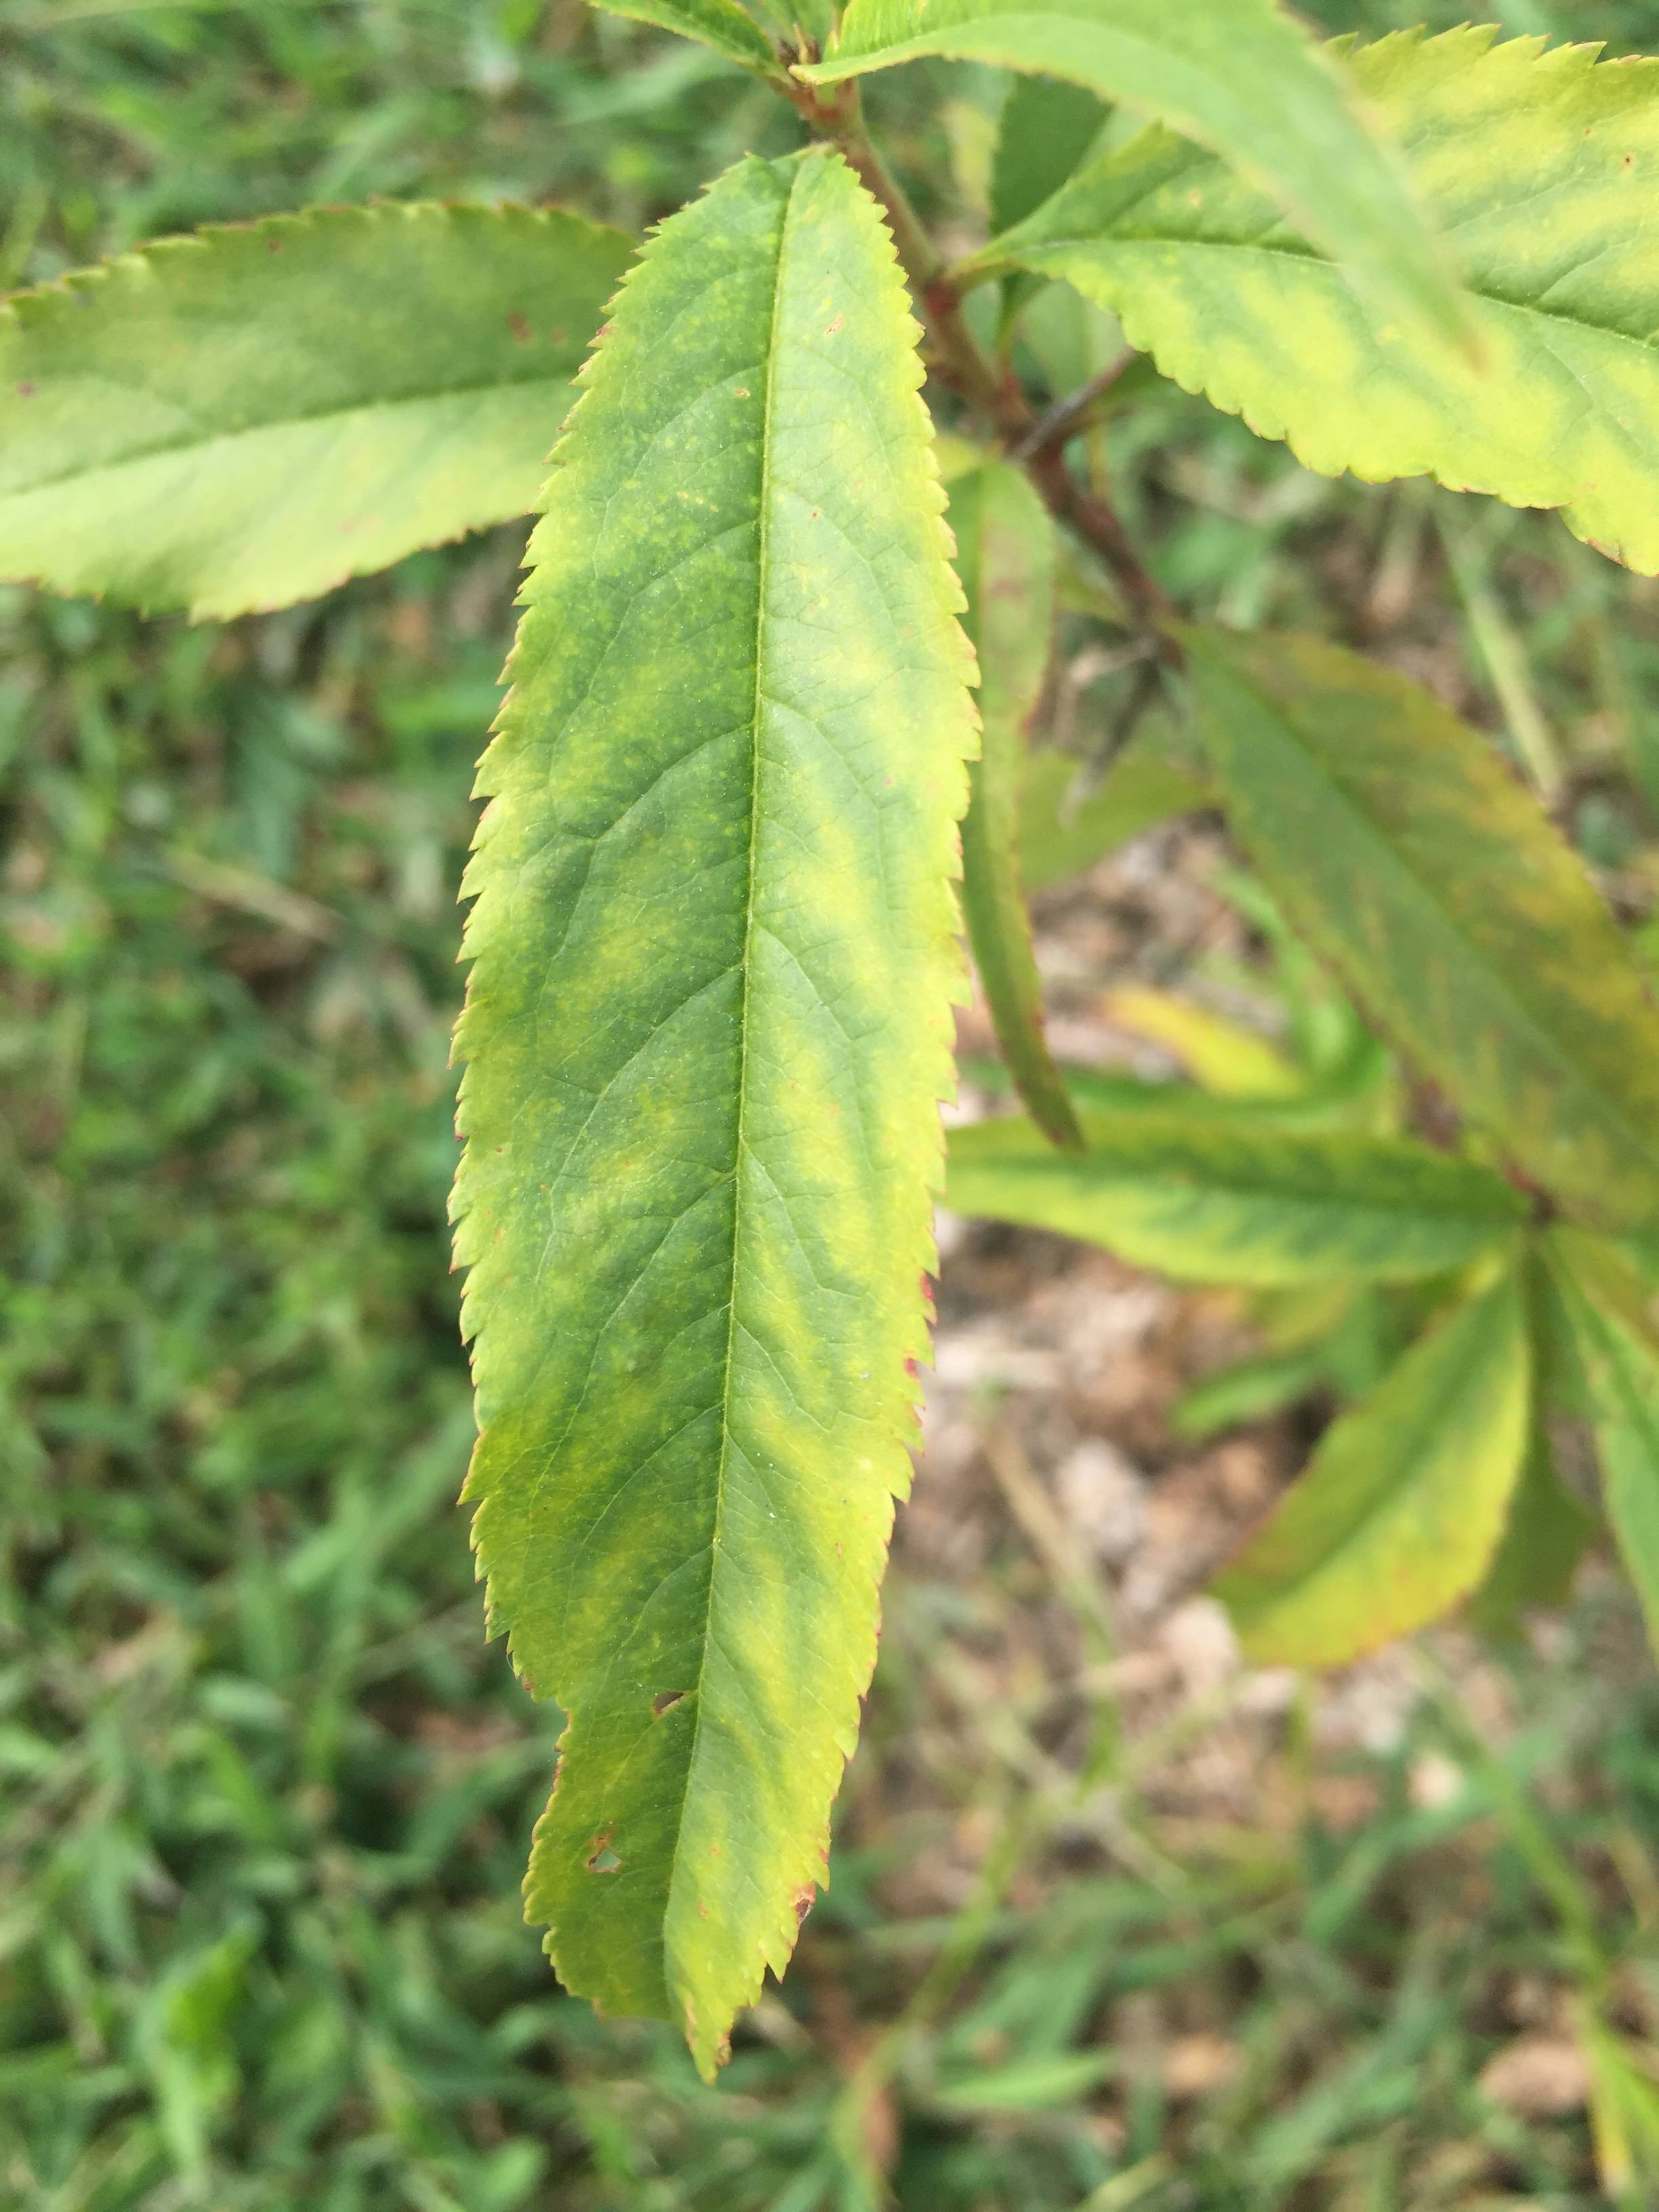
Labels: Peach leaf